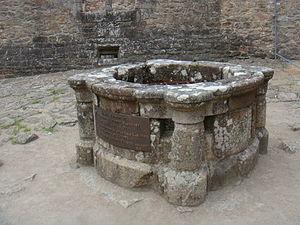
Puits du château de Clisson
De nombreux massacres furent commis pendant la guerre de Vendée et de la Chouannerie contre des prisonniers de guerre et des civils. L'ensemble des exactions fit, entre 1792 et 1801, de plusieurs dizaines de milliers à peut-être plus de 100 000 victimes. La guerre fut particulièrement brutale et meurtrière de l'automne 1793 au printemps 1794 lors de la Virée de Galerne et des colonnes infernales.
Les colonnes infernales est le nom donné à des colonnes incendiaires ayant opéré de janvier à mai 1794 sous le commandement du général républicain Turreau lors de la guerre de Vendée, et qui devaient détruire les derniers foyers insurrectionnels de la Vendée militaire.